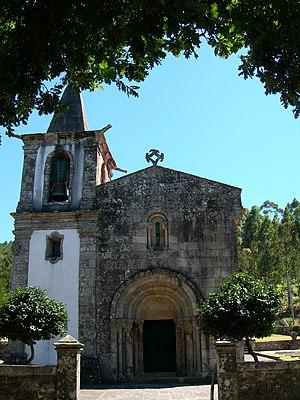
Cet article recense les monuments nationaux du district de Viana do Castelo, au Portugal.